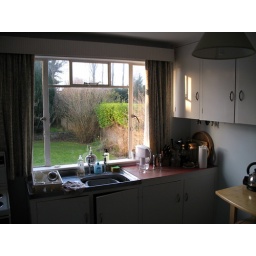
Kitchen window - with sink and the only counter surface in the place!